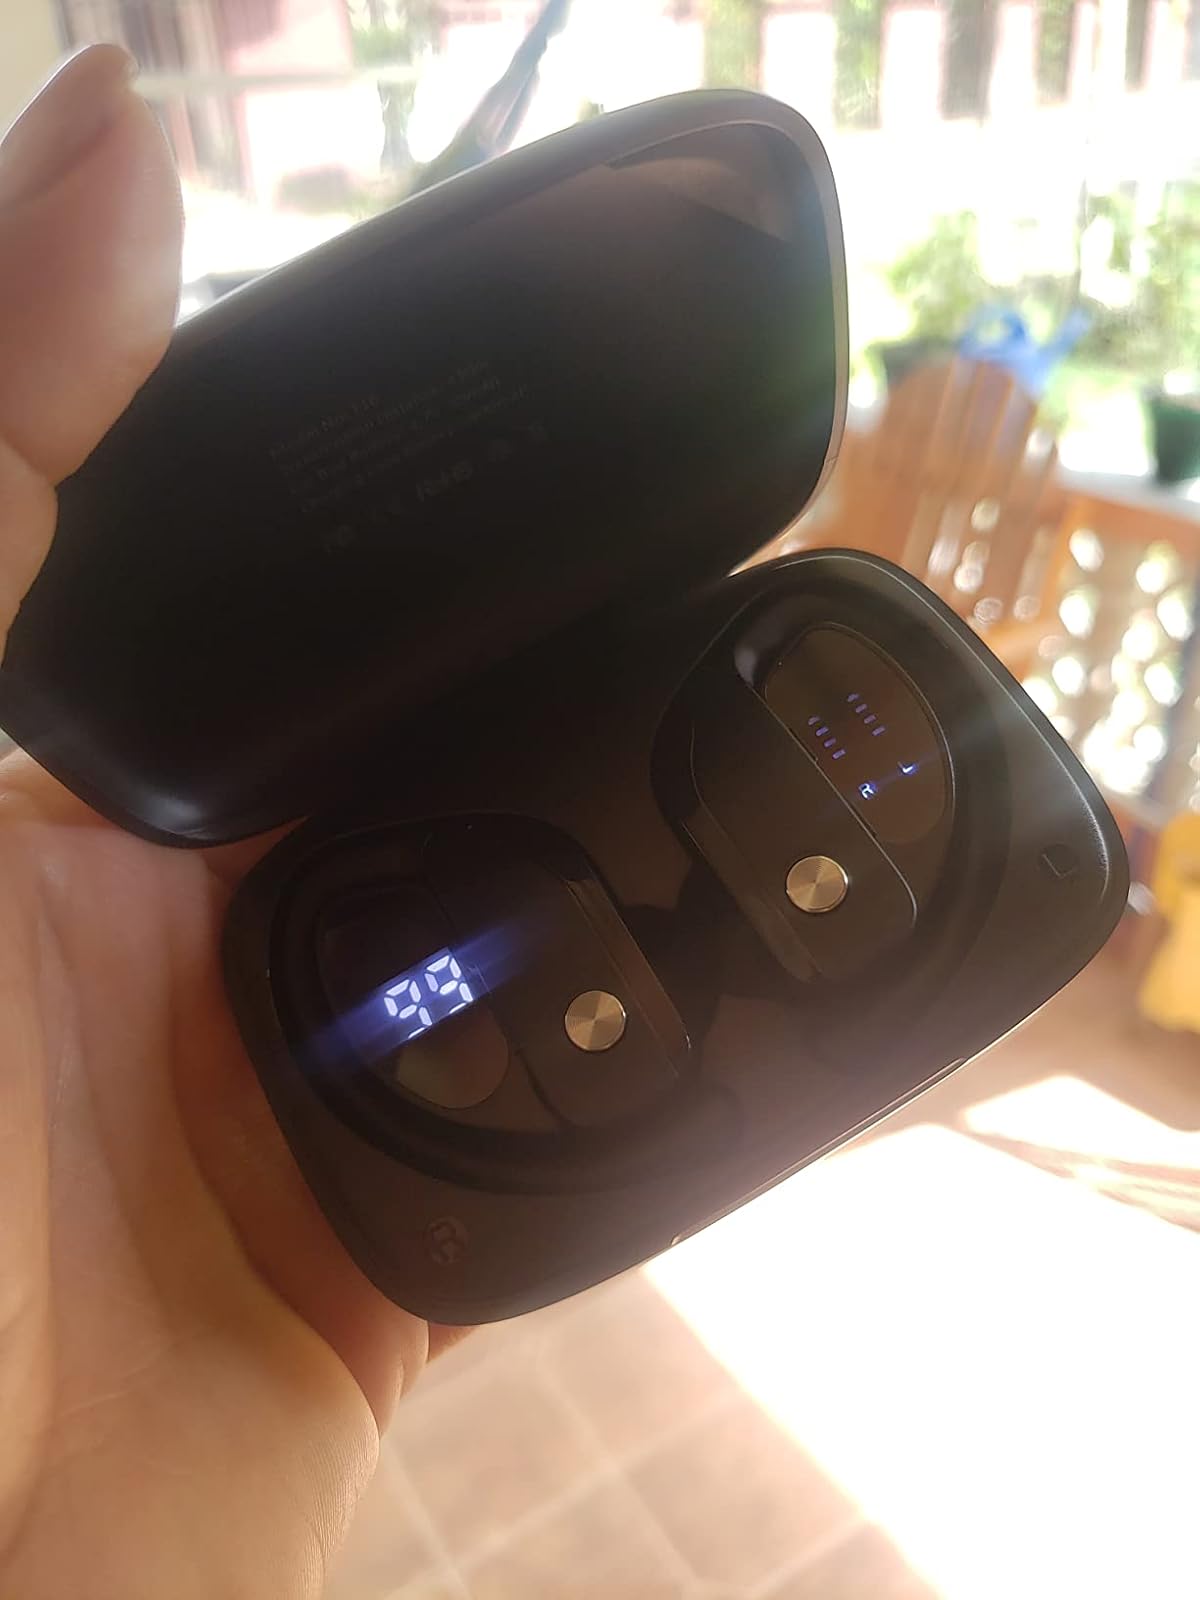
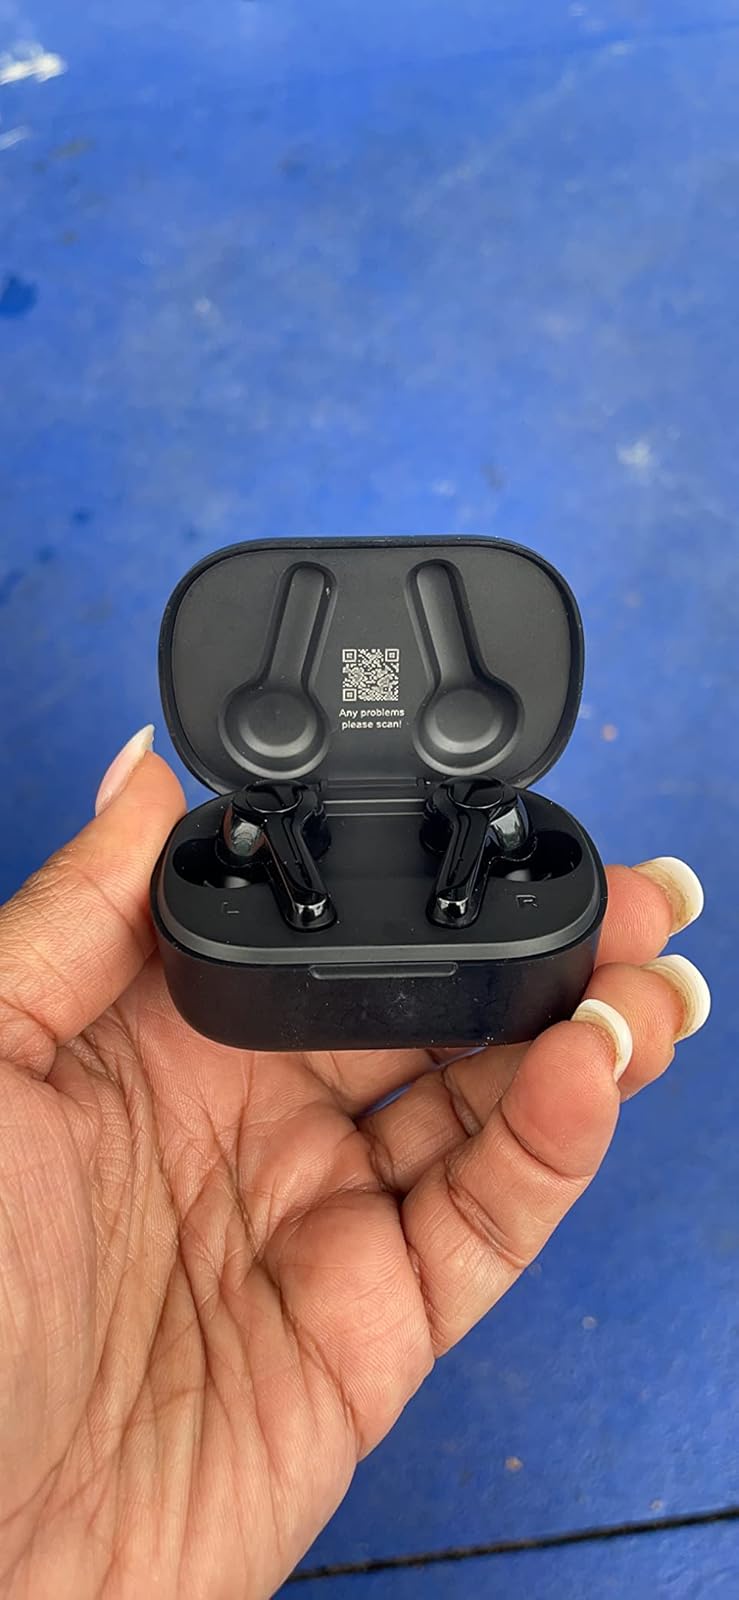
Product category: earbuds
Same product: no